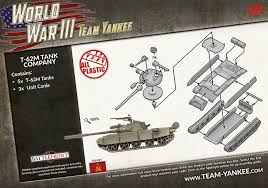
Label: Tank